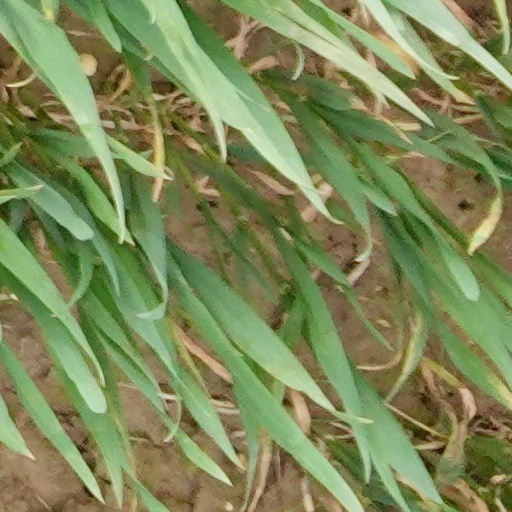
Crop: wheat